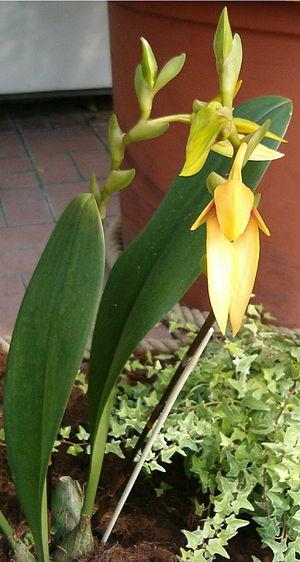
Bulbophyllum carunculatum est une espèce d'orchidée originaire des Philippines et de Sulawesi